Southwestern Pennsylvania Heritage Preservation Commission

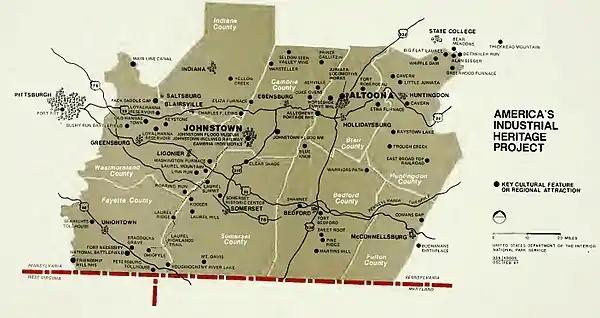
1990 NPS AIHP graphic

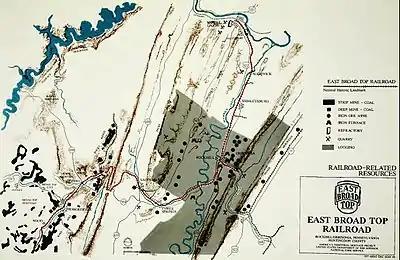
1990 National Park service graphic for RAILROAD-RELATED RESOURCES for the EAST BROAD TOP RAILROAD ROCKHILL/ORBISONIA, PENNSYLVANIA HUNTINGDON COUNTY

The purpose of America's Industrial Heritage Project was twofold, according to "Action Plan: America's Industrial Heritage Project", an August 1987 publication of the Heritage Preservation Commission. "First, there will be an examination of the significant contribution of the region's iron, steel, coal, and transportation industries, which helped fuel and move America's industrial growth and development and establish its standing among the nations of the world." Many of the region's cultural resources related not only to its heritage but to the present and future as well. "Second, in addition to the historic sites, the project will use sites within Johnstown and Altoona as focal points for a nine-county tourism promotion program." Tourism development efforts were to take advantage of the region's scenic, natural, and recreational areas and will include these resources as integral to the planning process. Much of the project's background was based in a 1985 National Park Service (NPS) study of the region entitled Reconnaissance Survey of Western Pennsylvania Roads and Sites. The NPS study identified the cultural resources at Johnstown and Altoona as focal points for new tourism initiatives.